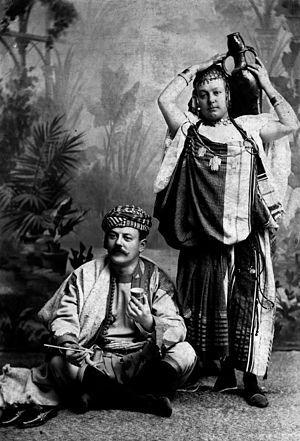
Date inconnue
Fritz Kieffer est un imprimeur et directeur de journal alsacien, francophile engagé, qui dirigea l'Imprimerie alsacienne et s'engagea activement dans la vie associative locale, notamment musicale. Grand collectionneur d'uniformes et d'armes, il publia de nombreuses planches de soldats français et créa un petit musée militaire à Strasbourg.